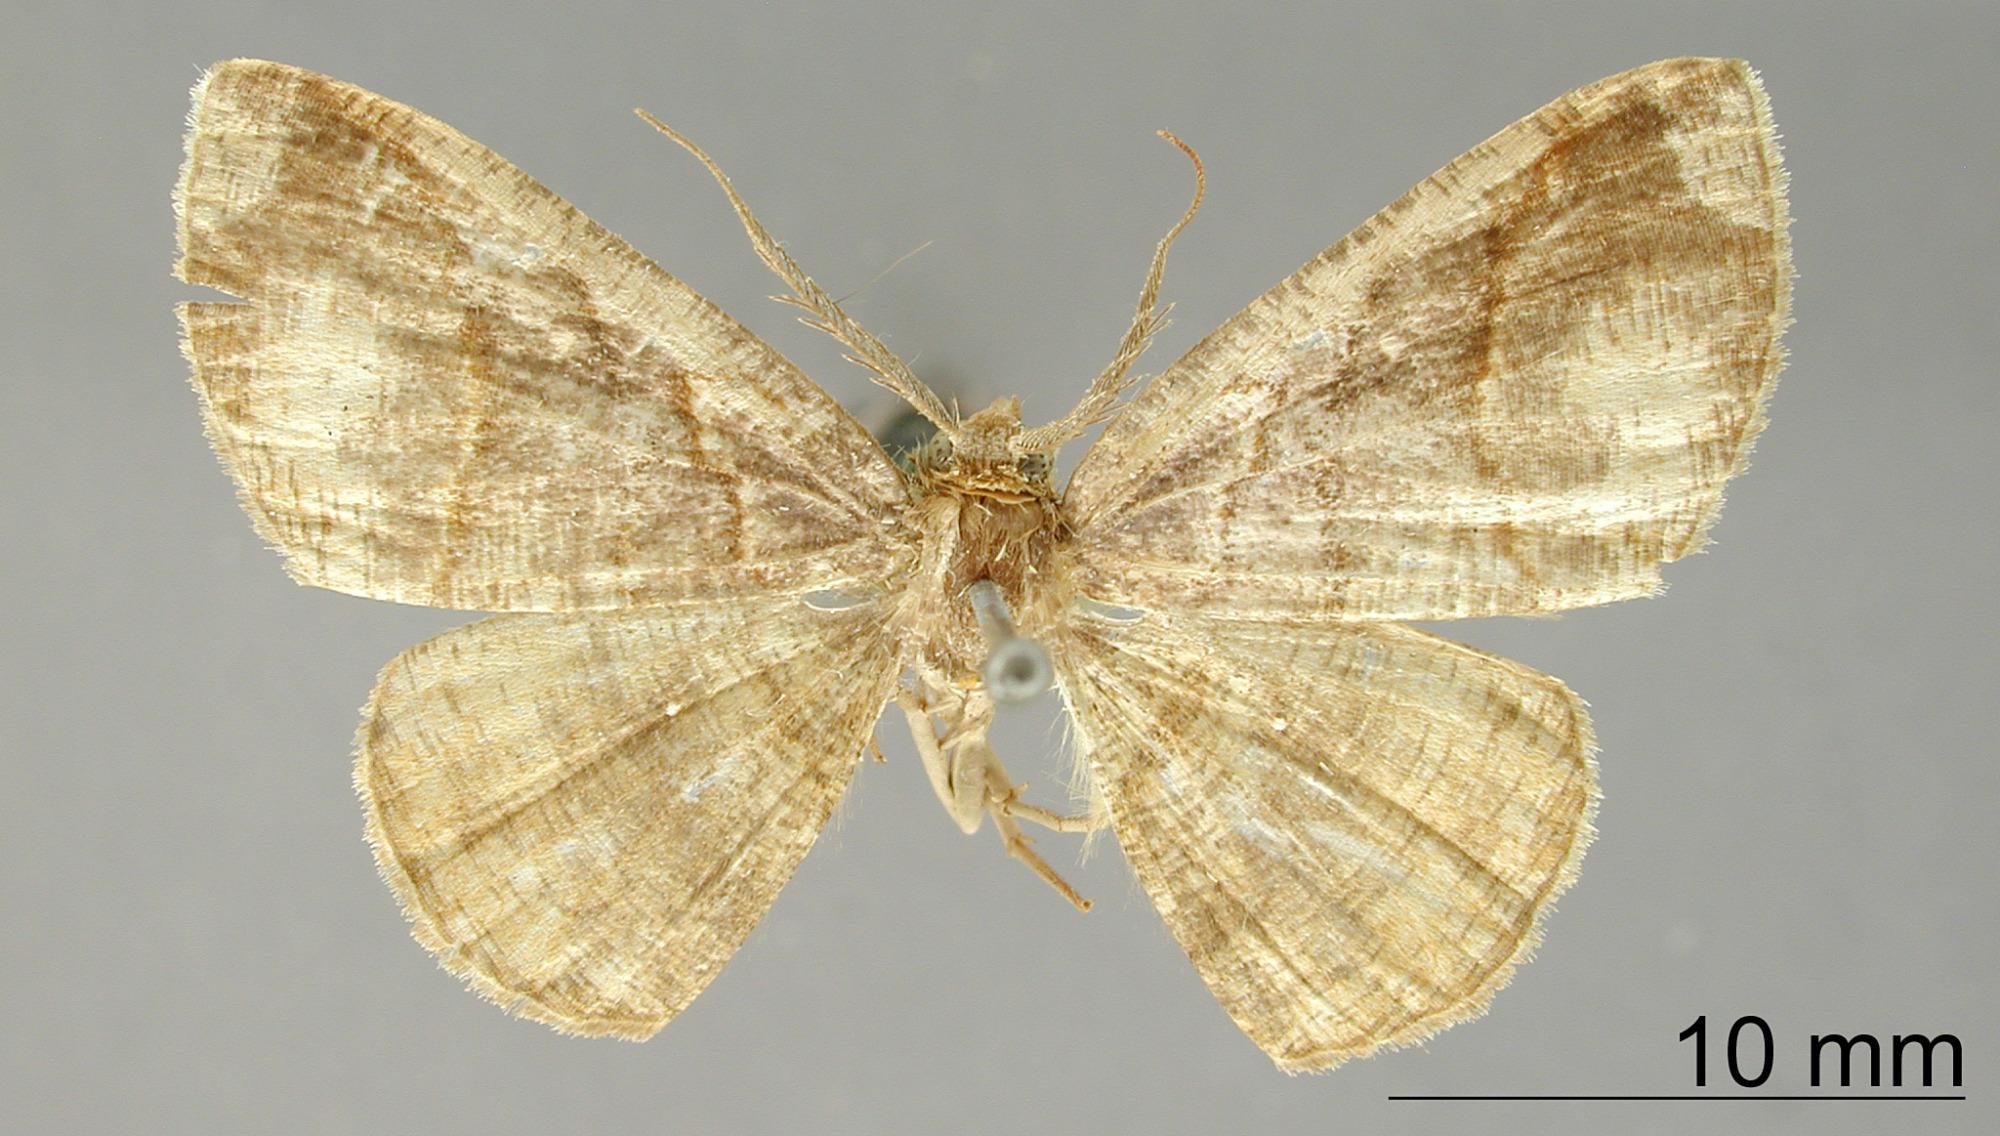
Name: Thysanopyga fuscaria
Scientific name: Thysanopyga fuscaria Schaus, 1911
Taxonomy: Animalia, Arthropoda, Insecta, Lepidoptera, Geometridae, Ennominae
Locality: Sitio, Costa Rica, Costa Rica